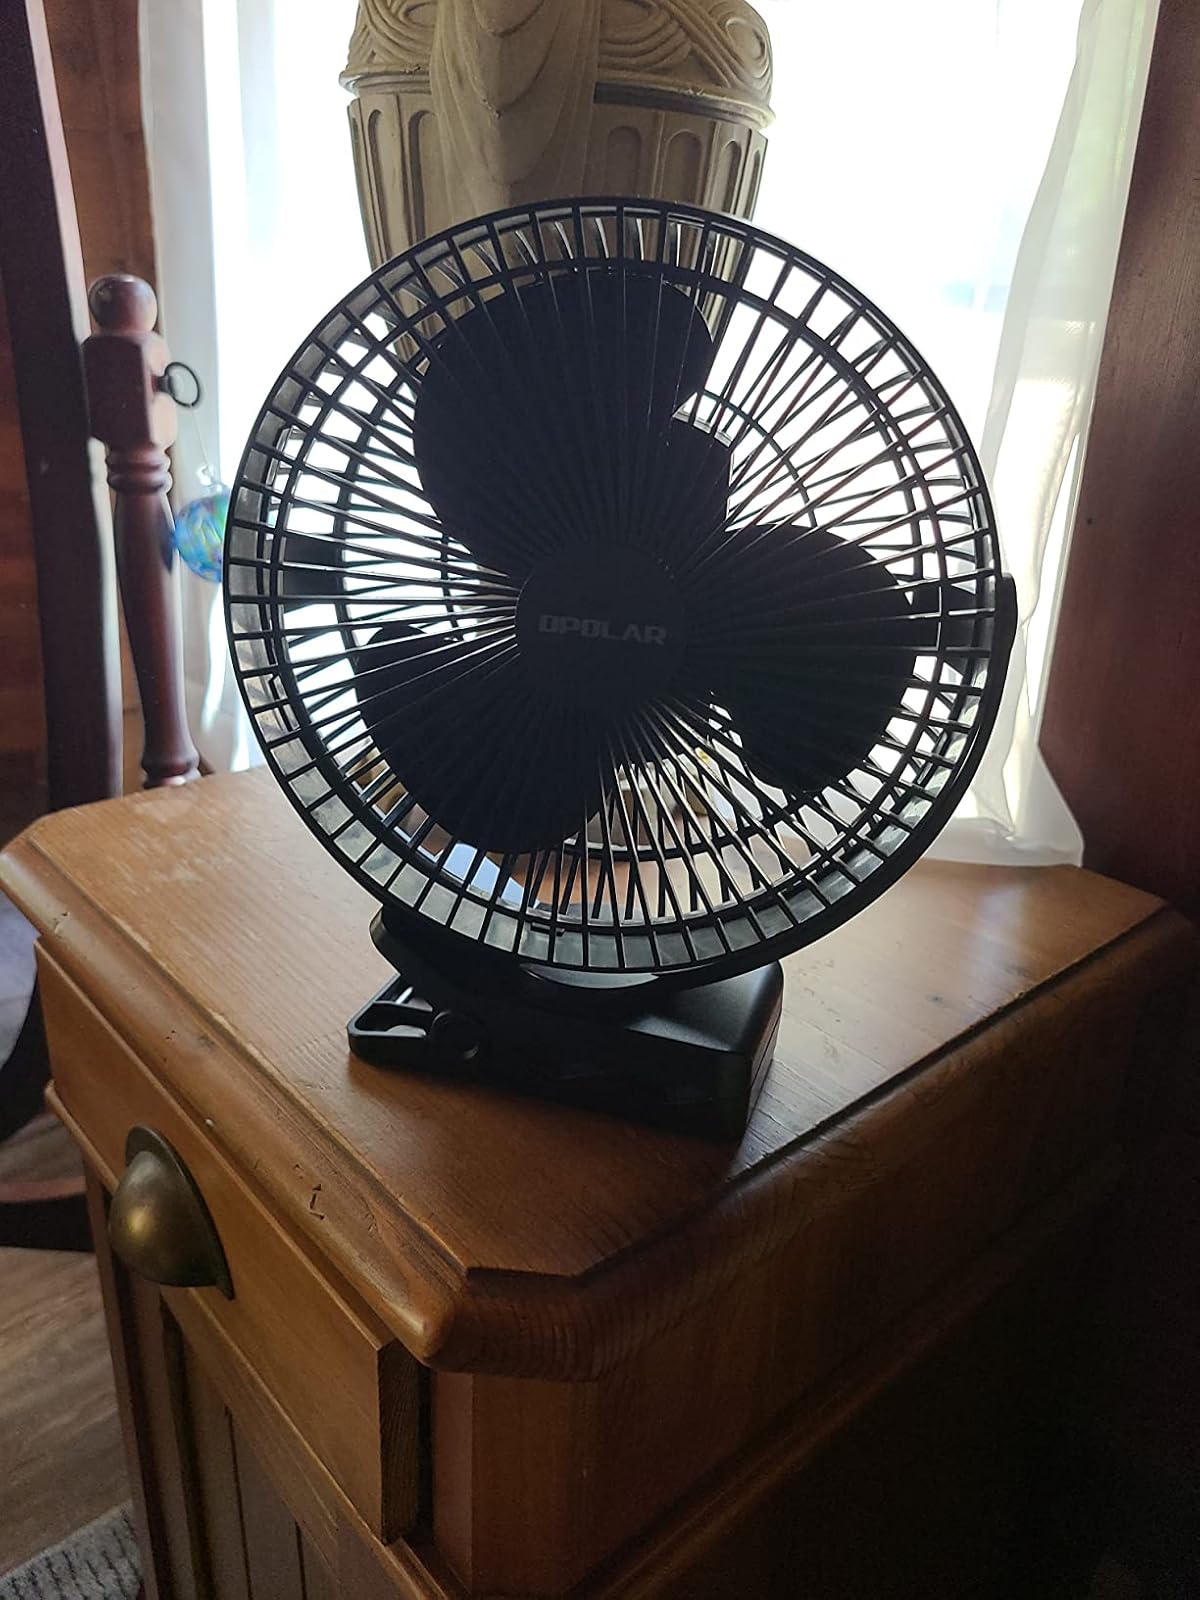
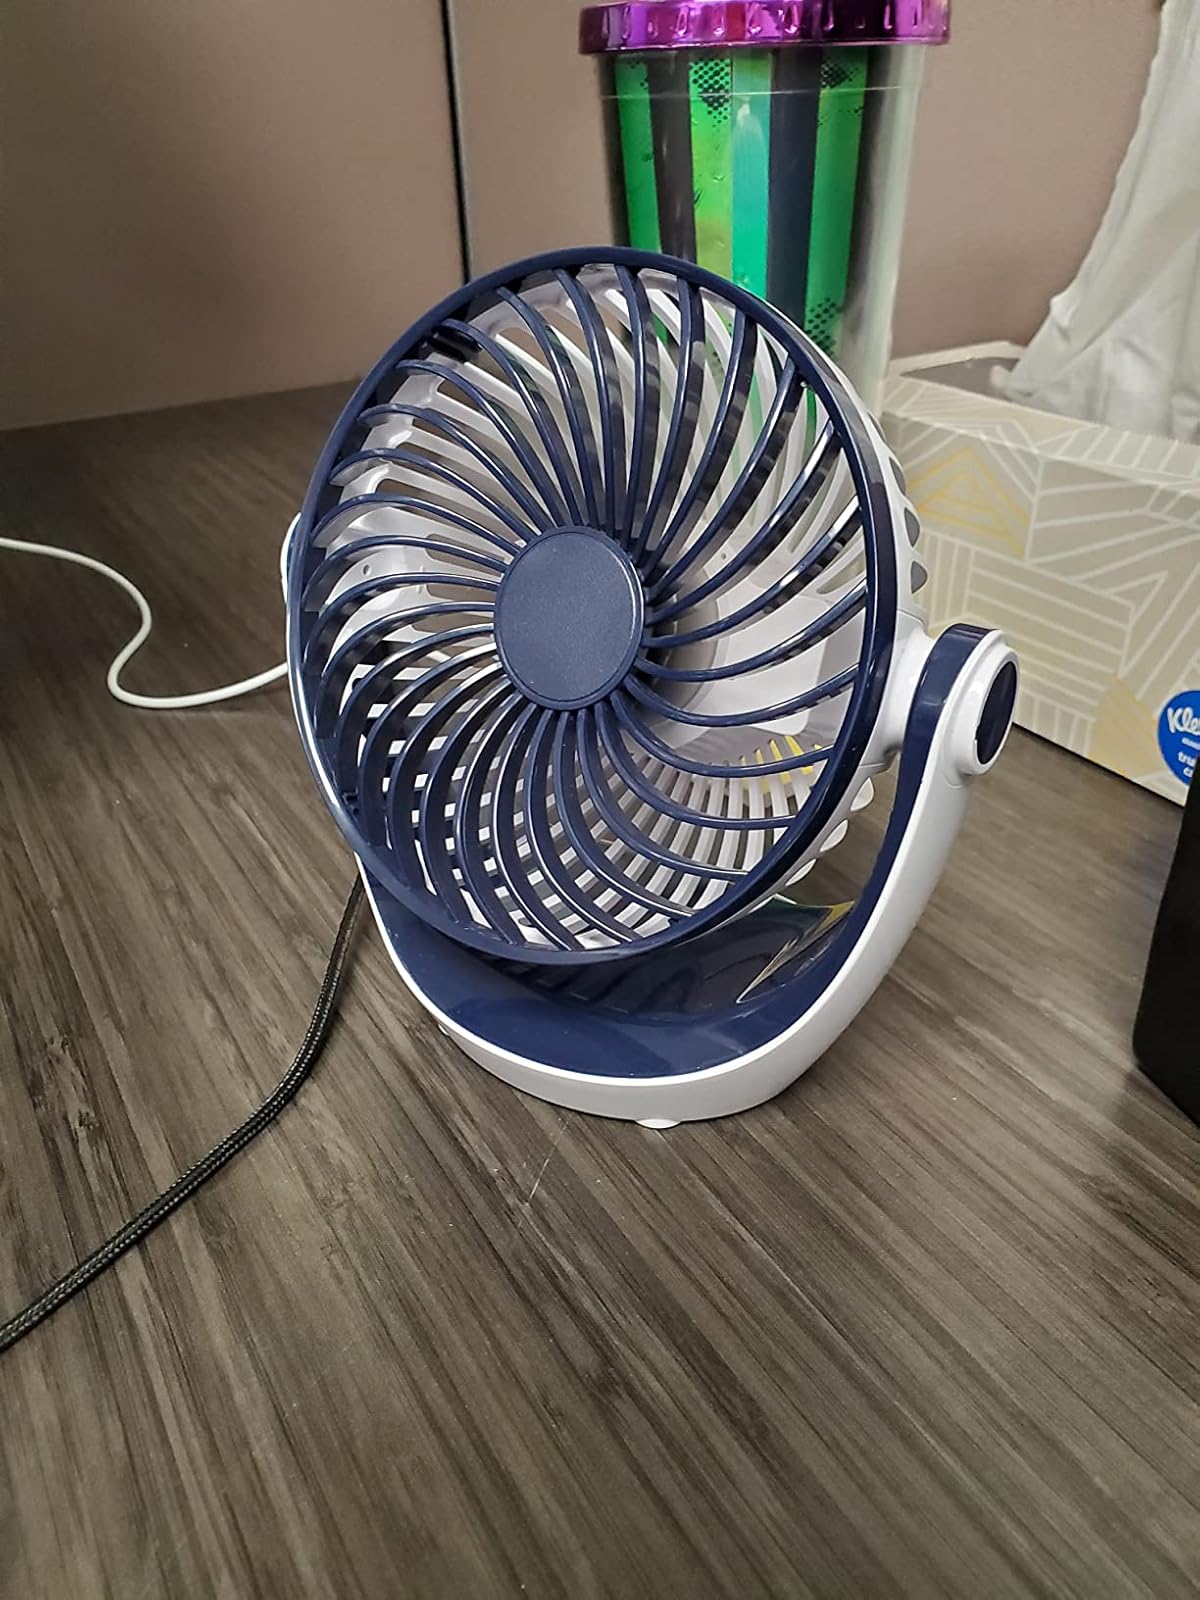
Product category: fan
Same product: no